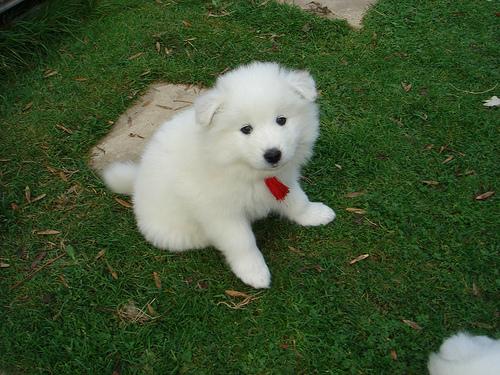
Breed: samoyed